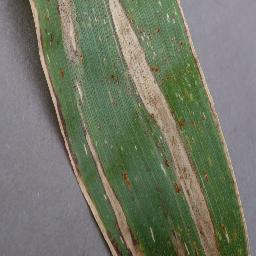
Label: Corn_(Maize)___Northern_Leaf_Blight